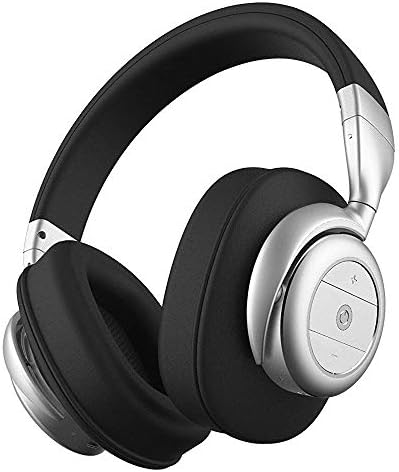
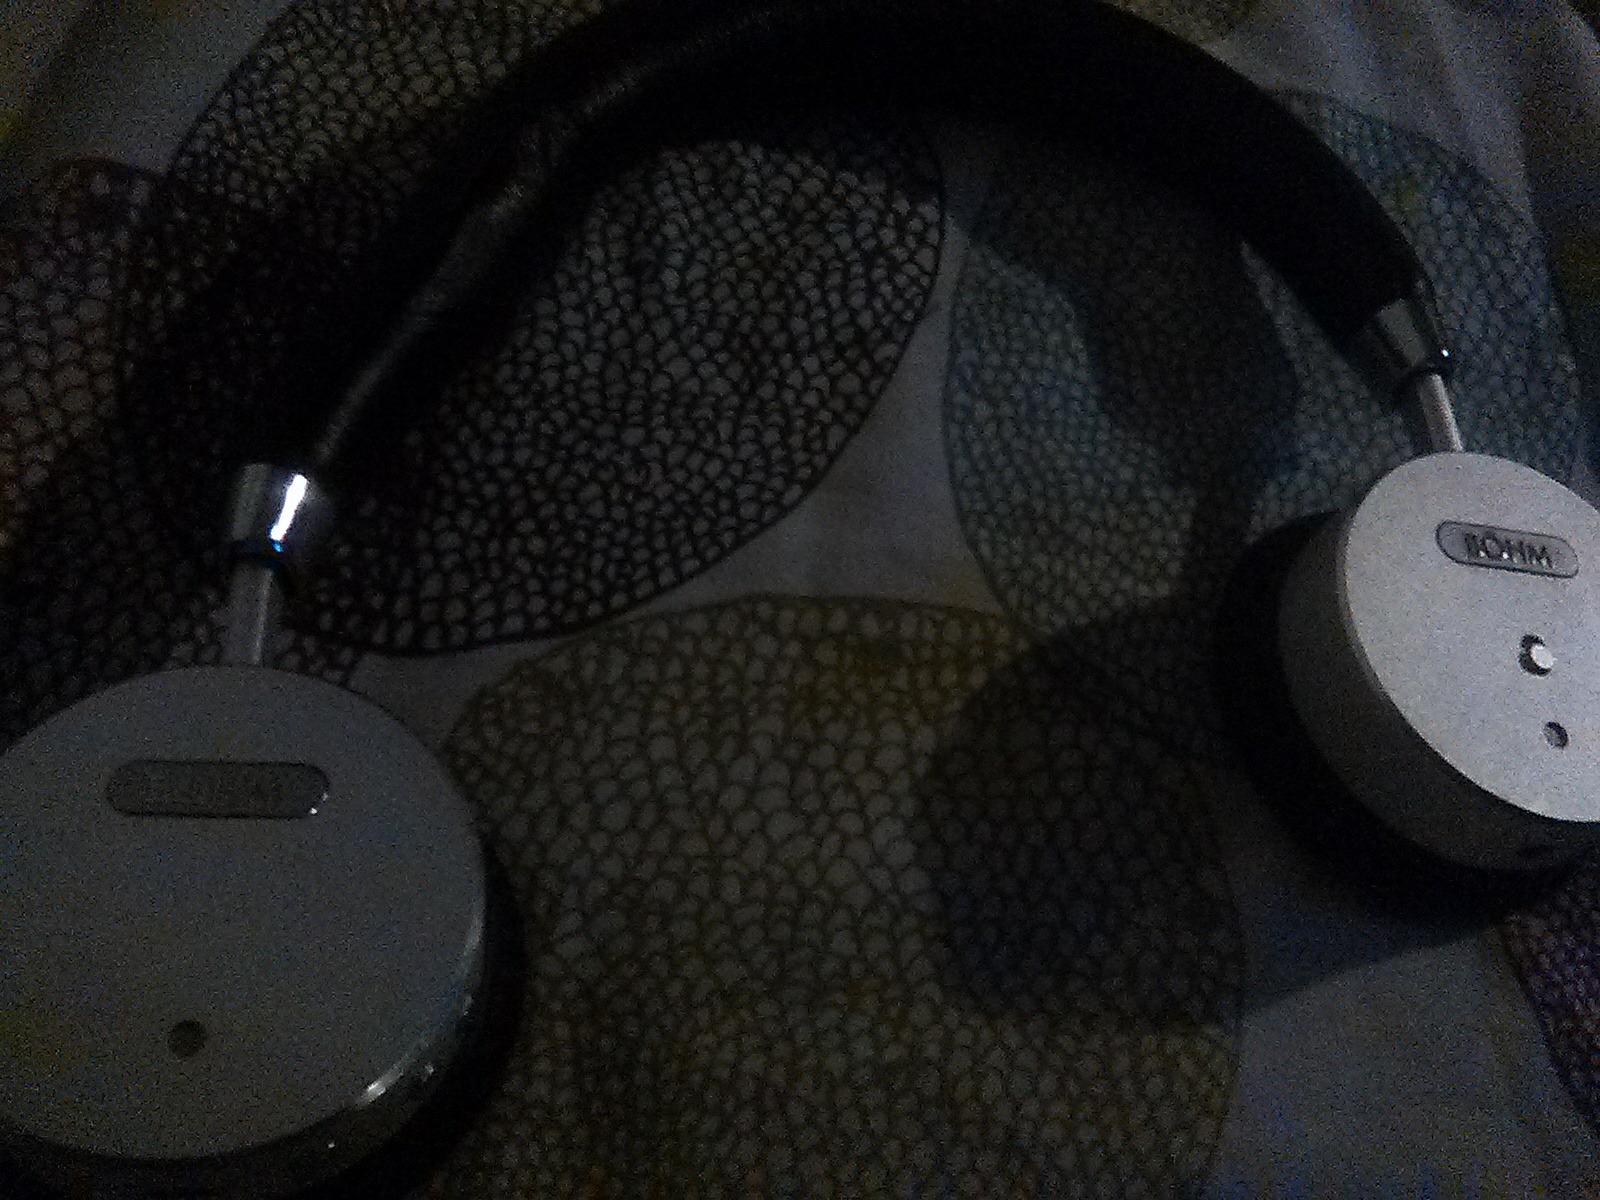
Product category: headphones
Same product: no